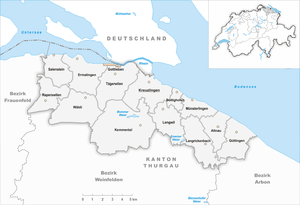
Gottlieben est une commune suisse du canton de Thurgovie, située dans le district de Kreuzlingen.